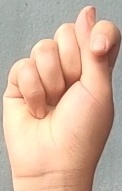
ASL sign: T